White flags over Port Stanley

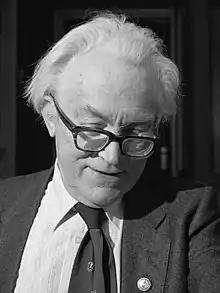
Labour leader Michael Foot ("pictured" in 1981) thanked Thatcher for her statement

The statement was followed by cries of hear, hear, the traditional expression of acclamation, from across the House. The Leader of the Opposition, the Labour Party's Michael Foot, spoke to thank Thatcher for sharing the news and to welcome "an end to the bloodshed". He stated that there would be "widespread, genuine rejoicing", echoing a remark made by Thatcher in April 1982 following the successful liberation of South Georgia by British forces. Foot acknowledged that he had disagreements with Thatcher on some issues, including the origin of the war, but hoped that the House could work to "transform what has occurred into benefits for our country as a whole" and his party would work towards this.